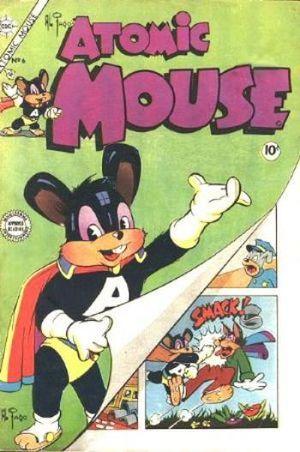
Maus est une bande dessinée de l'Américain Art Spiegelman publiée de 1980 à 1991 aux États-Unis. L'œuvre se fonde sur les entretiens entre l'auteur et son père, rescapé des camps de la mort : c'est le récit de la transmission de la Shoah, en particulier les persécutions et l'extermination des Juifs en Pologne dans les années 1930 et 1940.